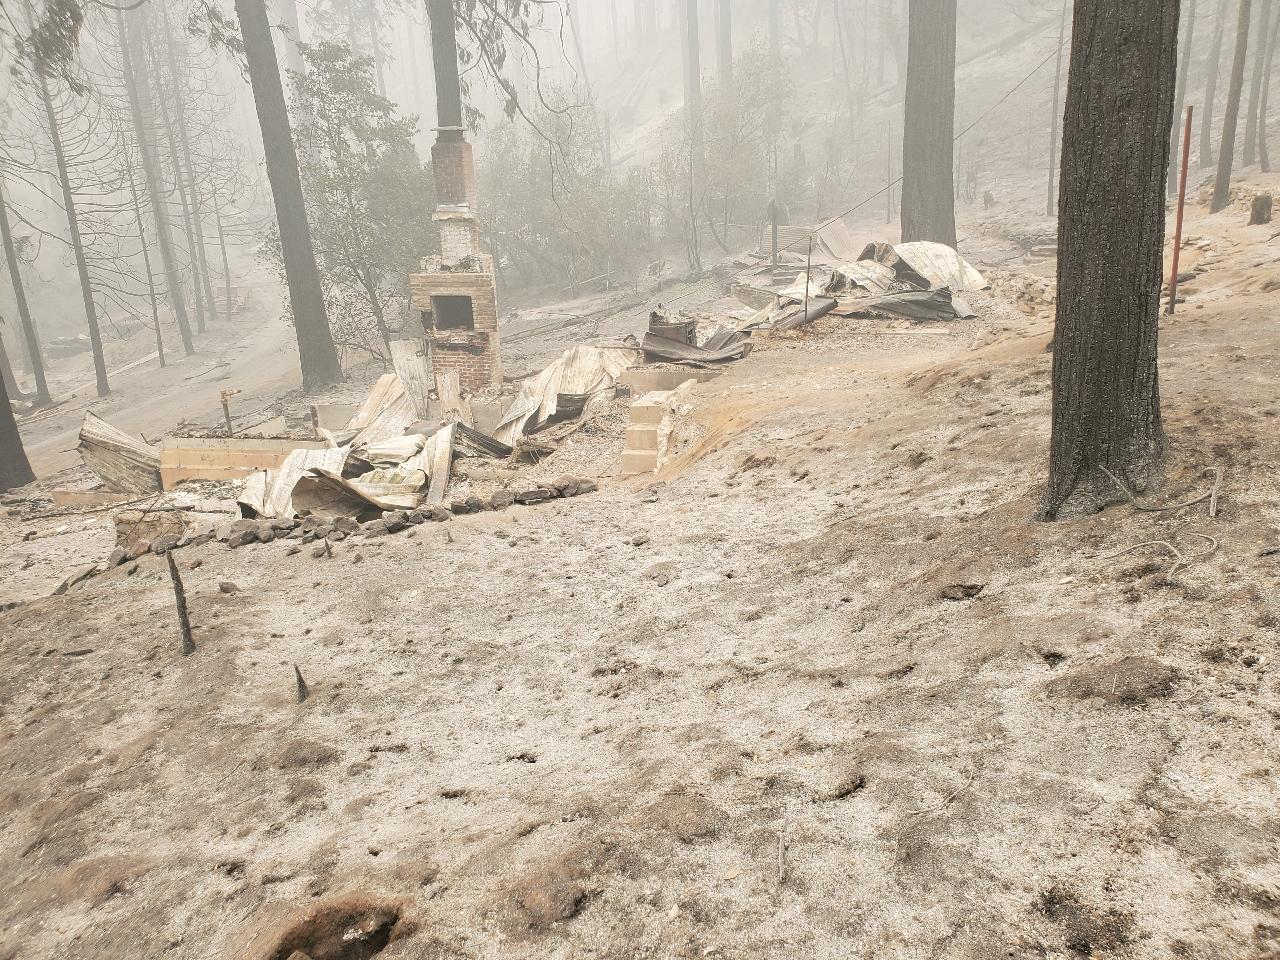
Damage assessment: destroyed